John Cooke (physician)

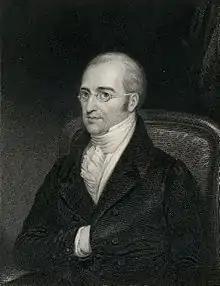
John Cooke

Cooke was born in Lancashire, and was educated by Philip Doddridge to be a dissenting minister. He preached at Rochdale and at Preston. He then became a medical student at Guy's Hospital in London, going on to the University of Edinburgh and University of Leyden, where he graduated.